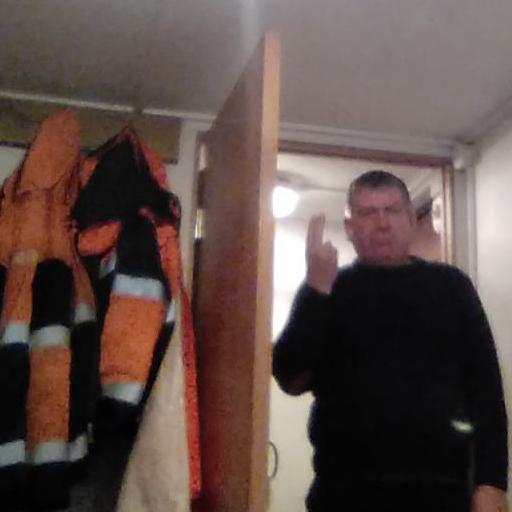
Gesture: two_up_inverted